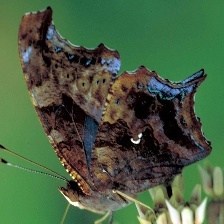
Species: QUESTION MARK
Butterfly family (ImageNet category): admiral